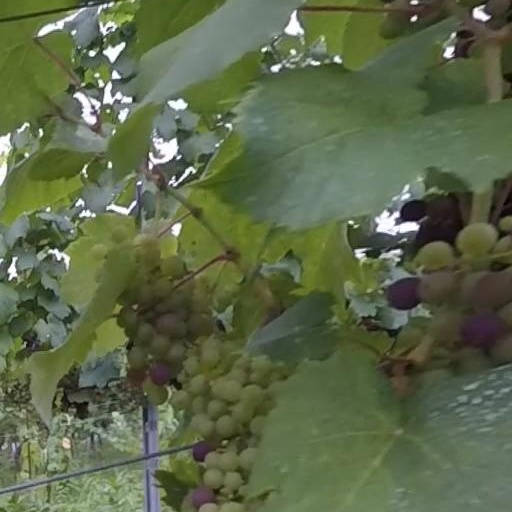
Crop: grape